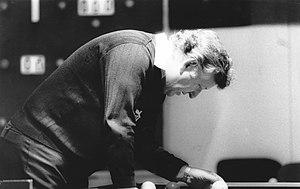
Le Championnat du monde de billard carambole au pentathlon seniors était organisé par l'Union mondiale de billard.